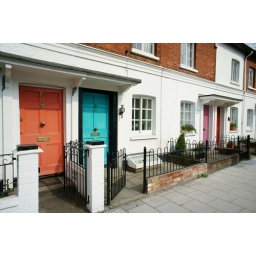
Colourful doors in a lovely little street in Henley-on-Thames